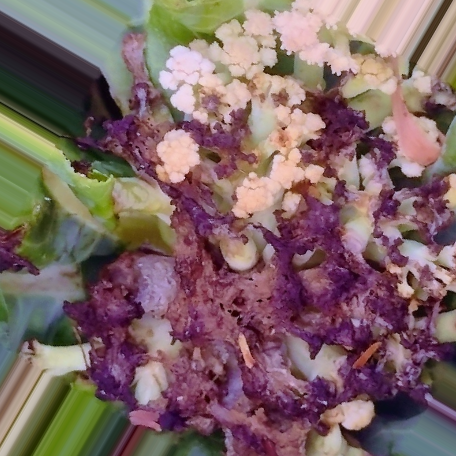
Label: Bacterial spot rot